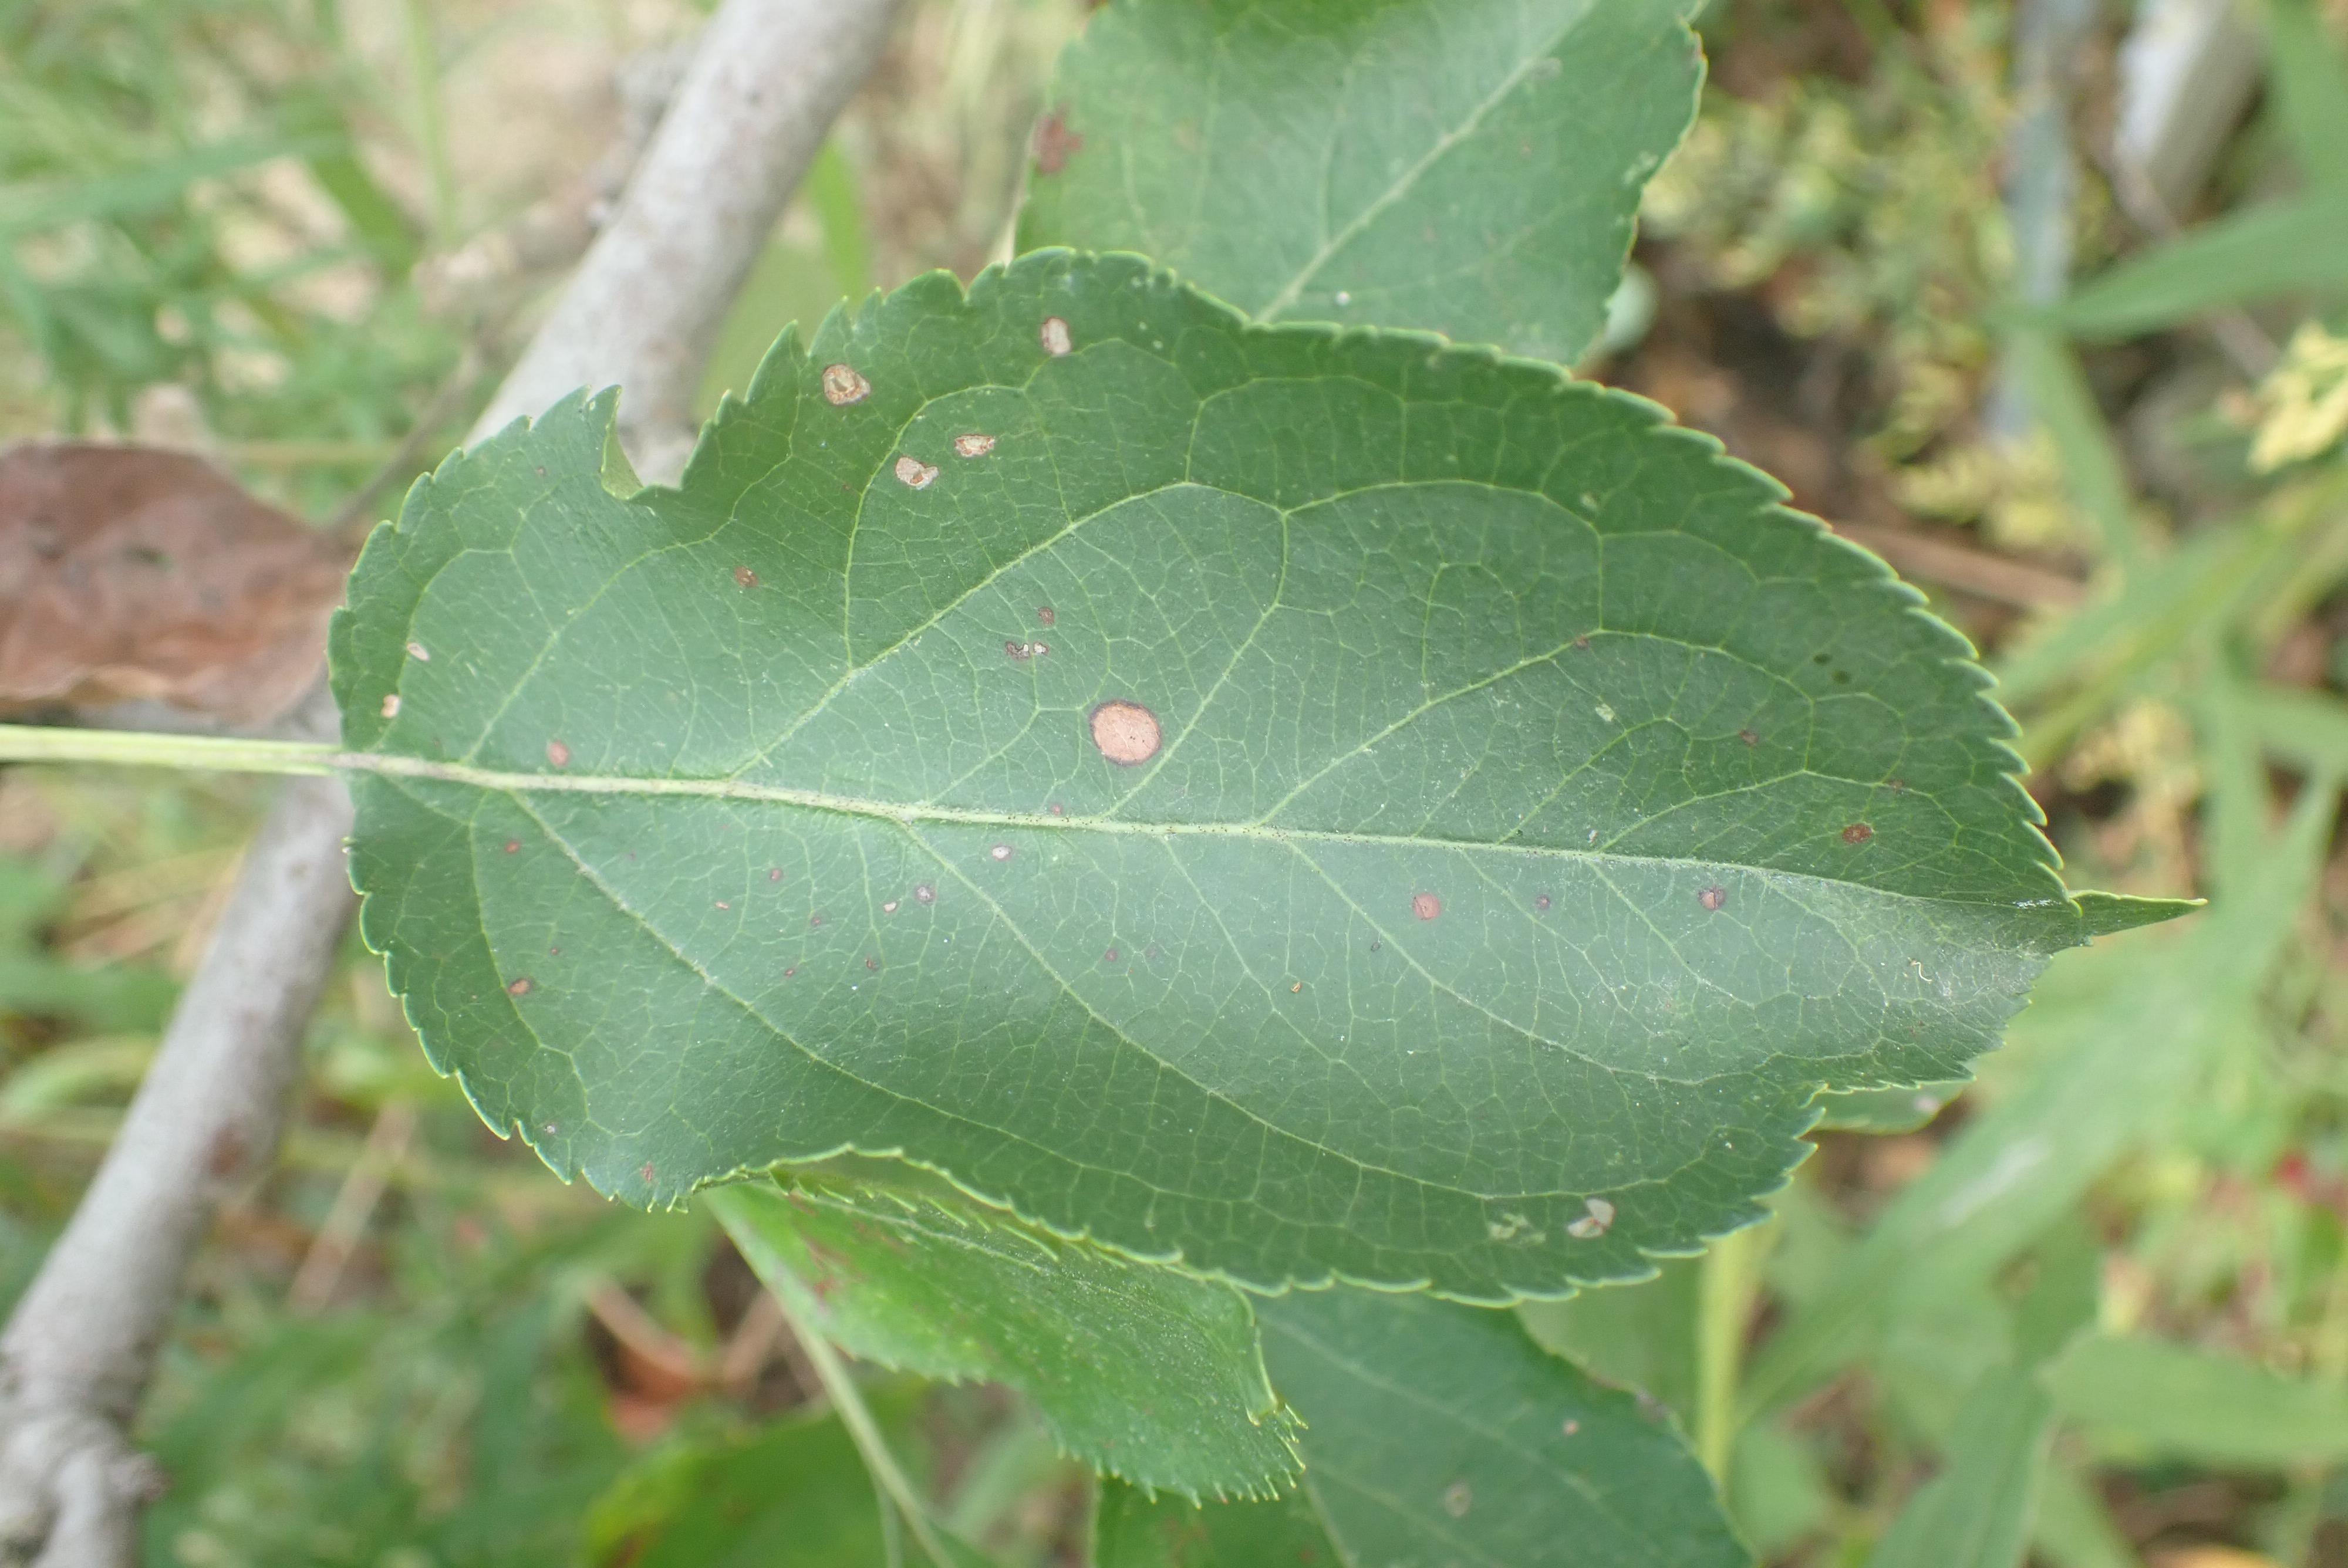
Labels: complex